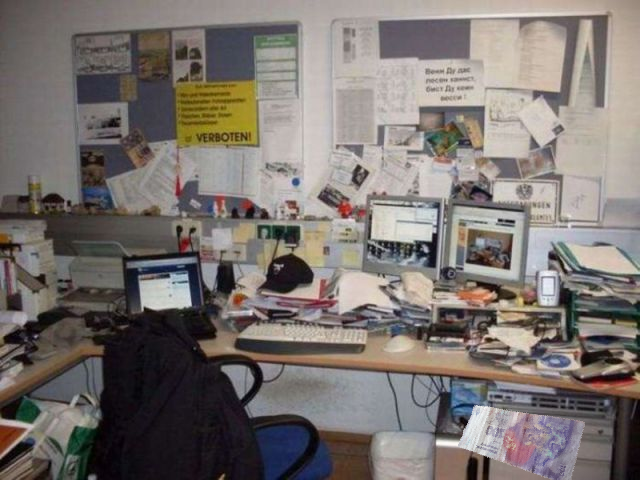
Denominación: 100